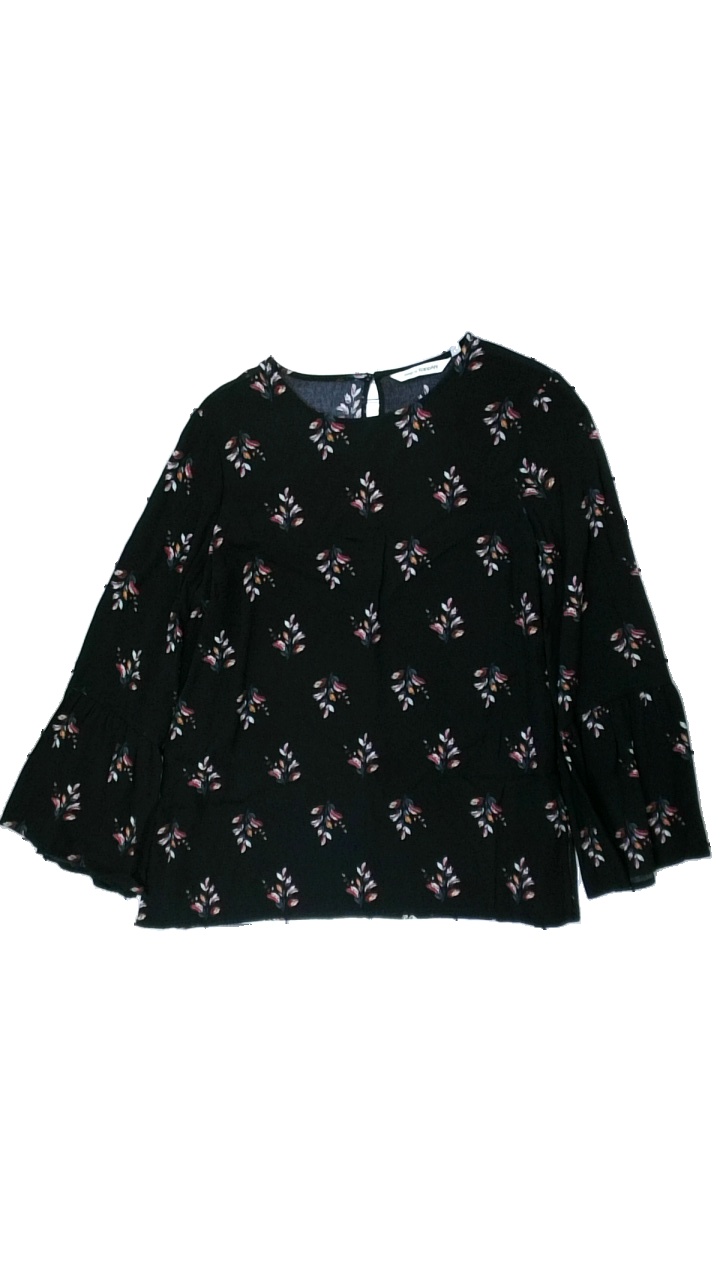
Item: Tunic (Ladies)
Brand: Kappahl
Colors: Multicolor, Black, Red, Green
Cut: Loose
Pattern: Floral print
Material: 100% viscose
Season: Summer
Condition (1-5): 5
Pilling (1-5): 5
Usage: Reuse
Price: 50-100